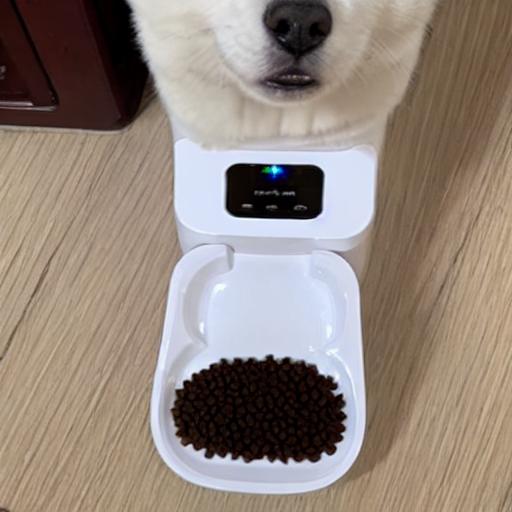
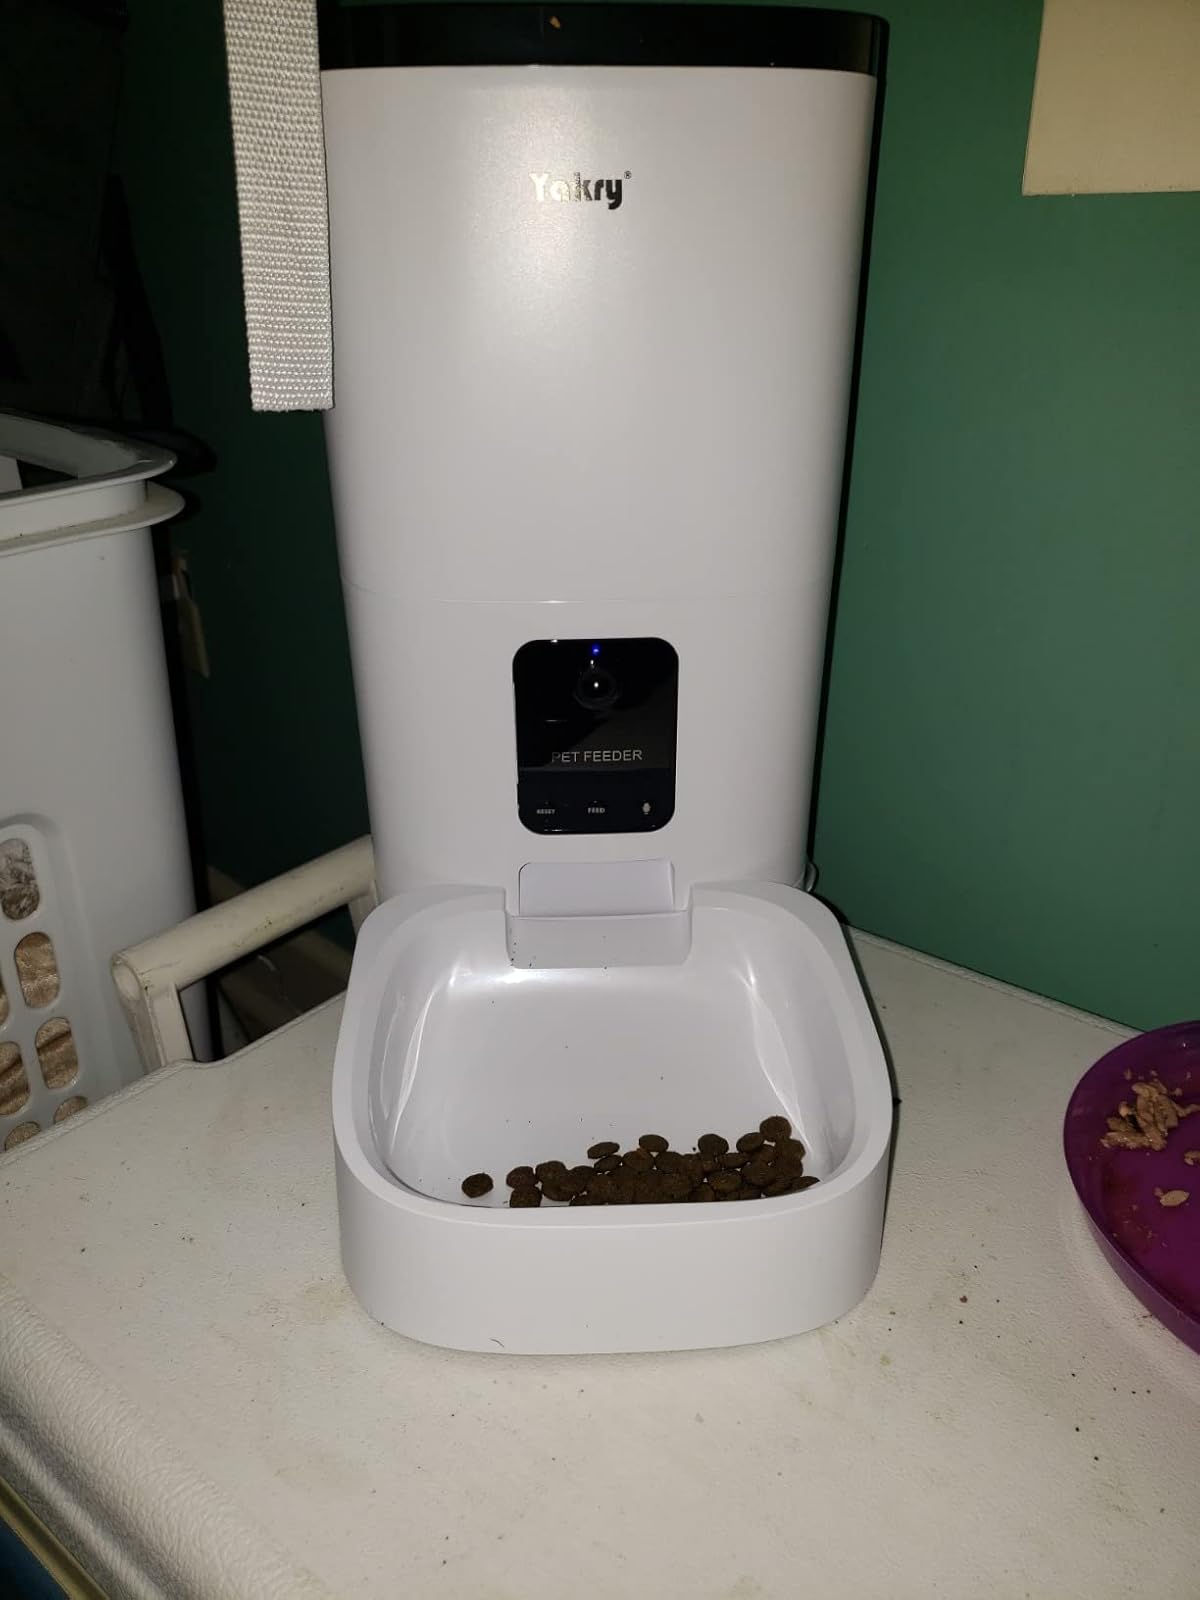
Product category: items_feeder
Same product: no